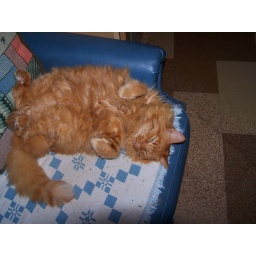
tassel in blue chair